Capture of Port Egmont

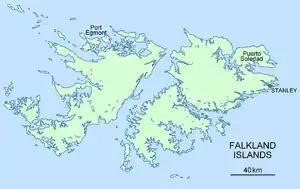
Location of Port Egmont

A squadron of frigates was dispatched by Francisco Bucareli, the governor of Buenos Aires, to expel the British. General Juan Ignacio de Madariaga’s frigates "Industria", "Santa Bárbara", "Santa Catalina", and "Santa Rosa", plus the Xebec "Andaluz" carrying 1,400 soldiers and a siege train under Colonel Don Antonio Gutiérrez, surprised the British settlement at Port Egmont. Although the British had erected a wooden blockhouse and an eight-gun battery of 12-pounders, they were no match for the Spanish force.